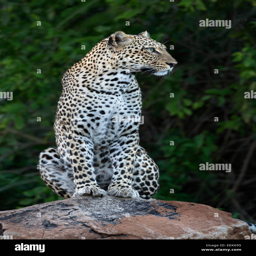
person sitting on a rock looking for prey